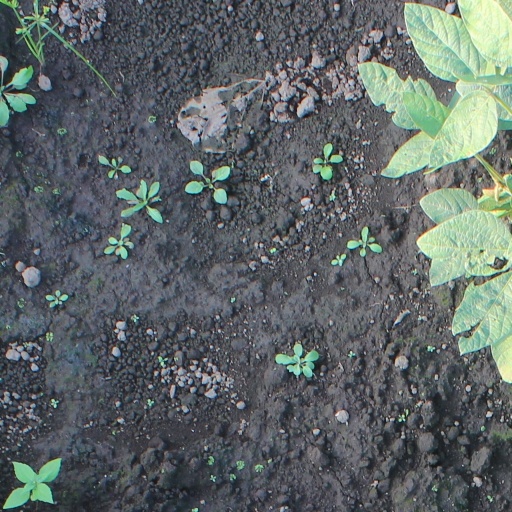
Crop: soybean